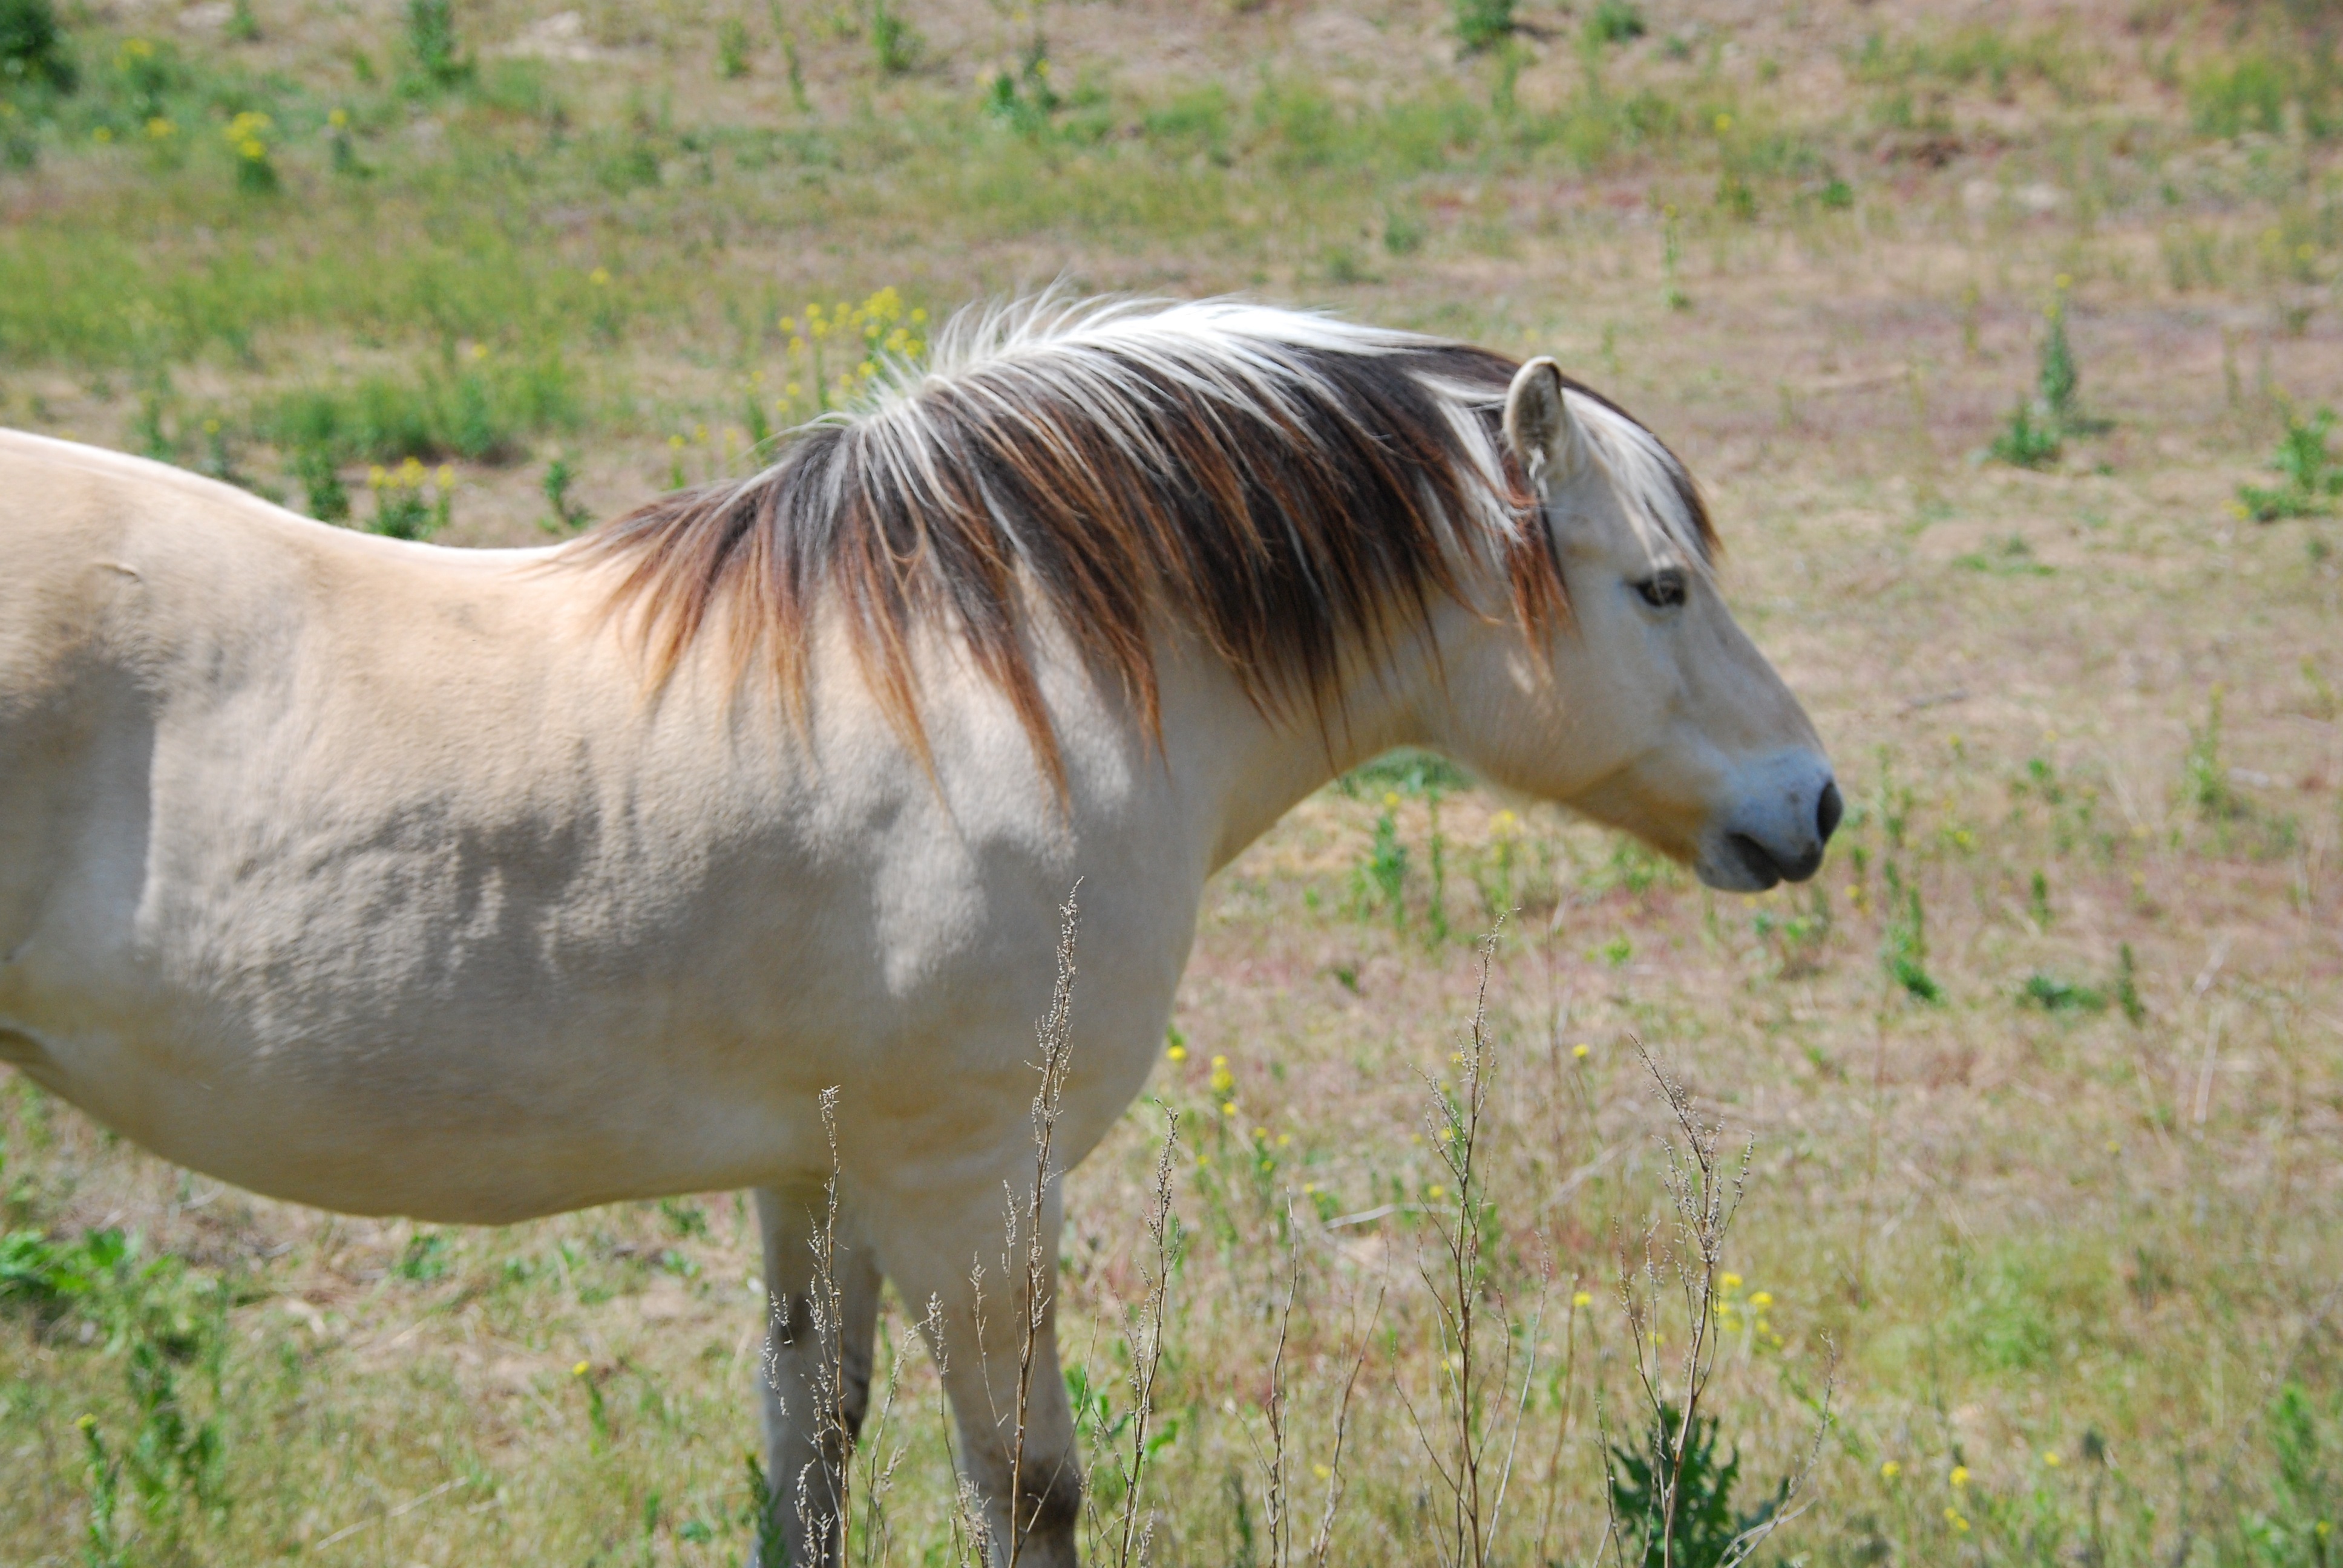
field, farm, wildlife, zoo, pasture, grazing, horse, mammal, stallion, mane, fauna, vertebrate, mare, safari, horse like mammal, mustang horse